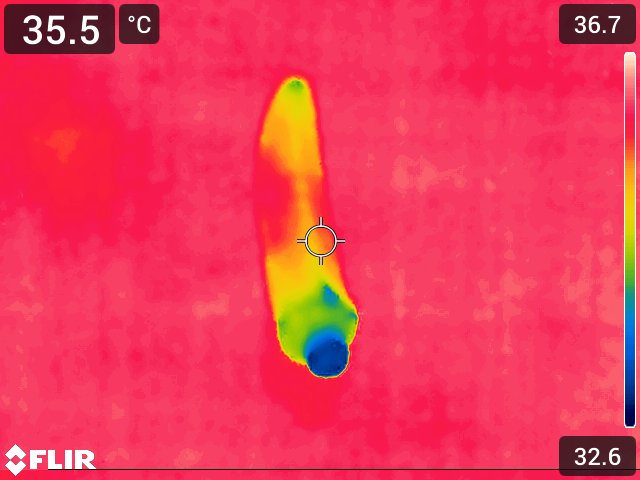
Maturity: over_matured